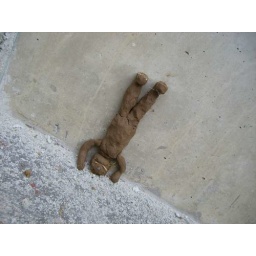
Shoveling dirt, diggin holes, river rocks, swimming in the river, chasing chickens, and building clay figures 1